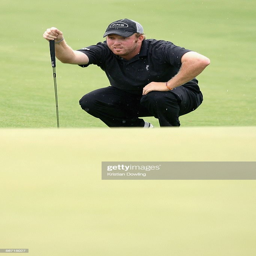
person reads a putt on day